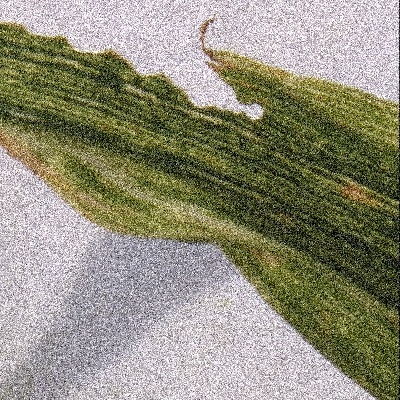
Label: Corn_(Maize)___Maize_Streak_Virus